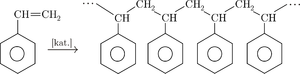
La polymérisation désigne la réaction chimique ou le procédé par lesquels des petites molécules réagissent entre elles pour former des molécules de masses molaires plus élevées. Les molécules initiales peuvent être des monomères ou des pré-polymères ; la synthèse conduit à des polymères.